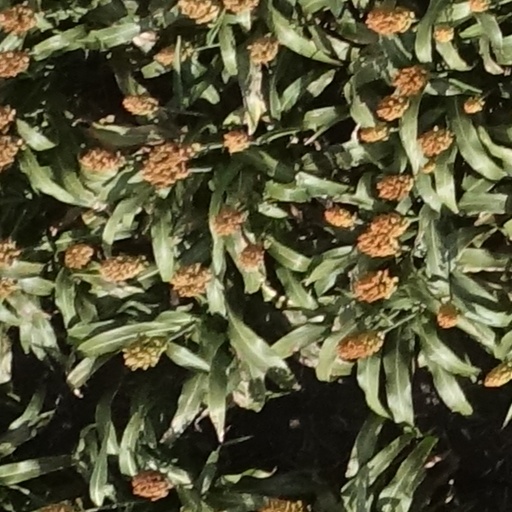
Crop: sorghum